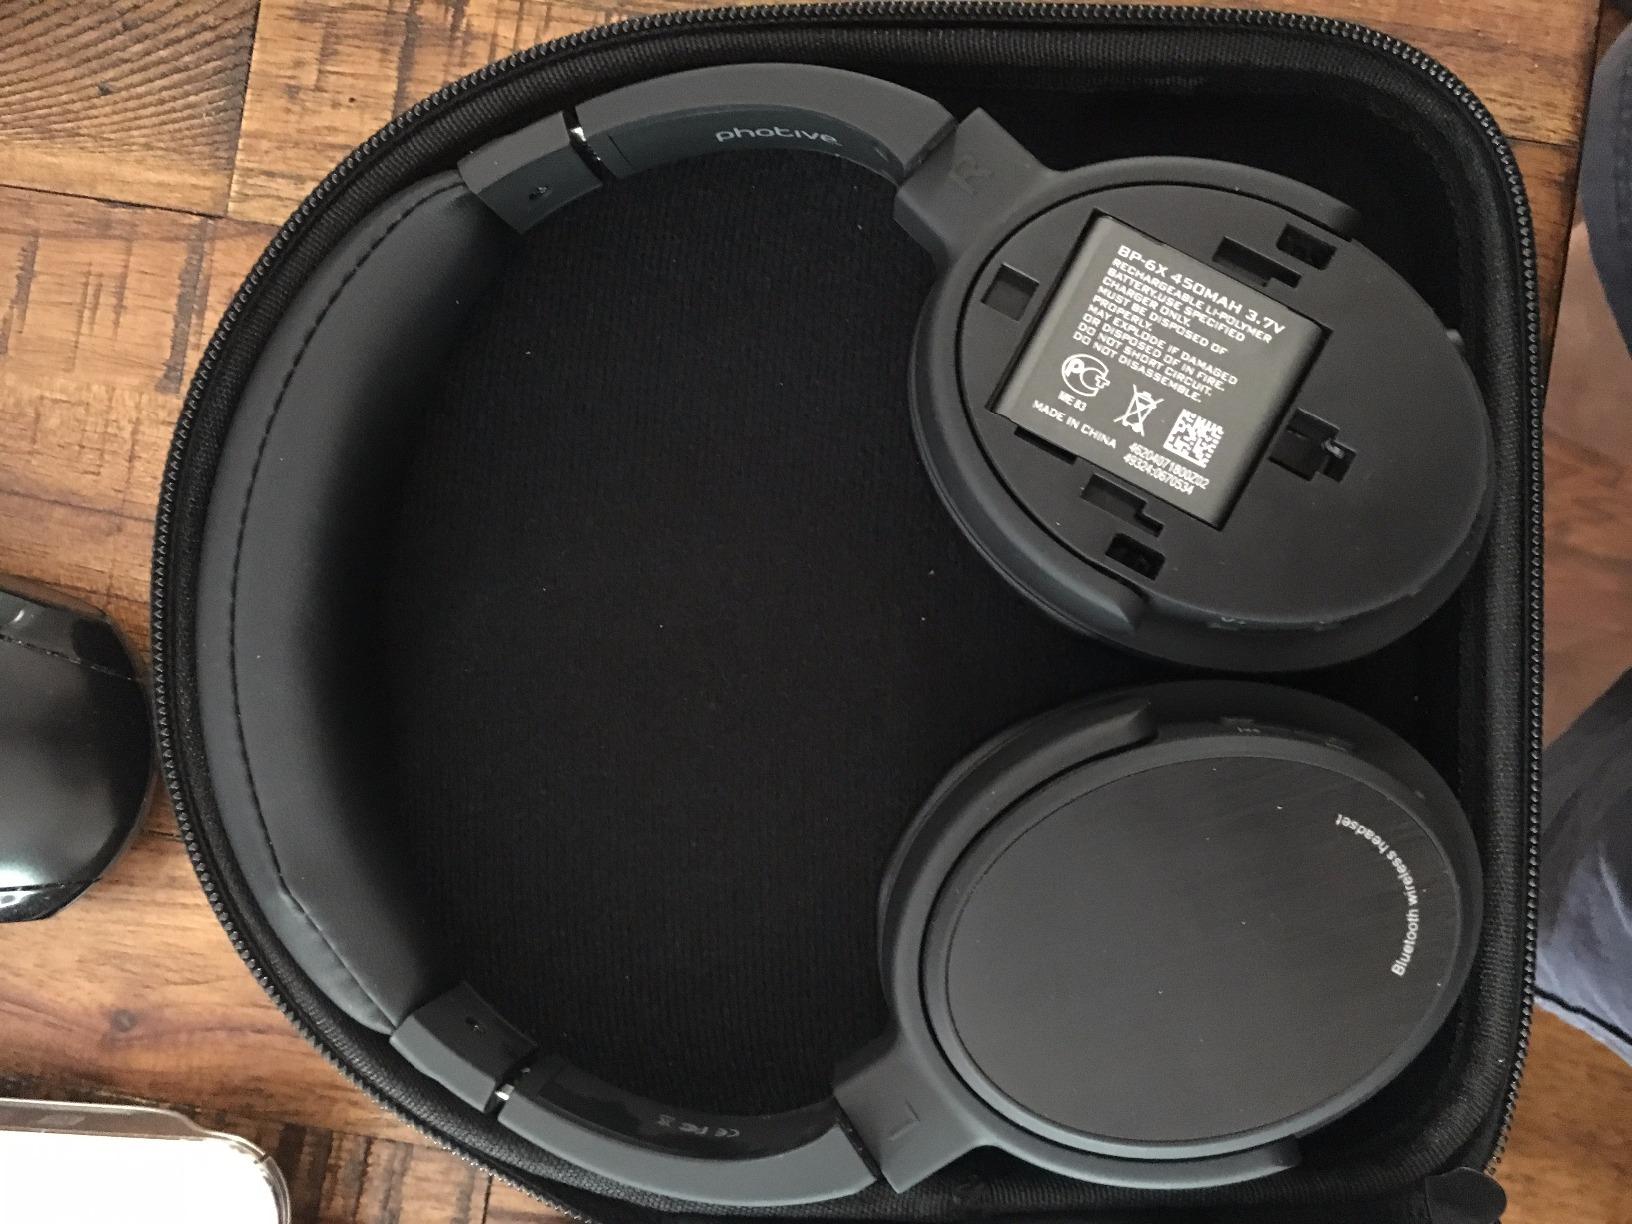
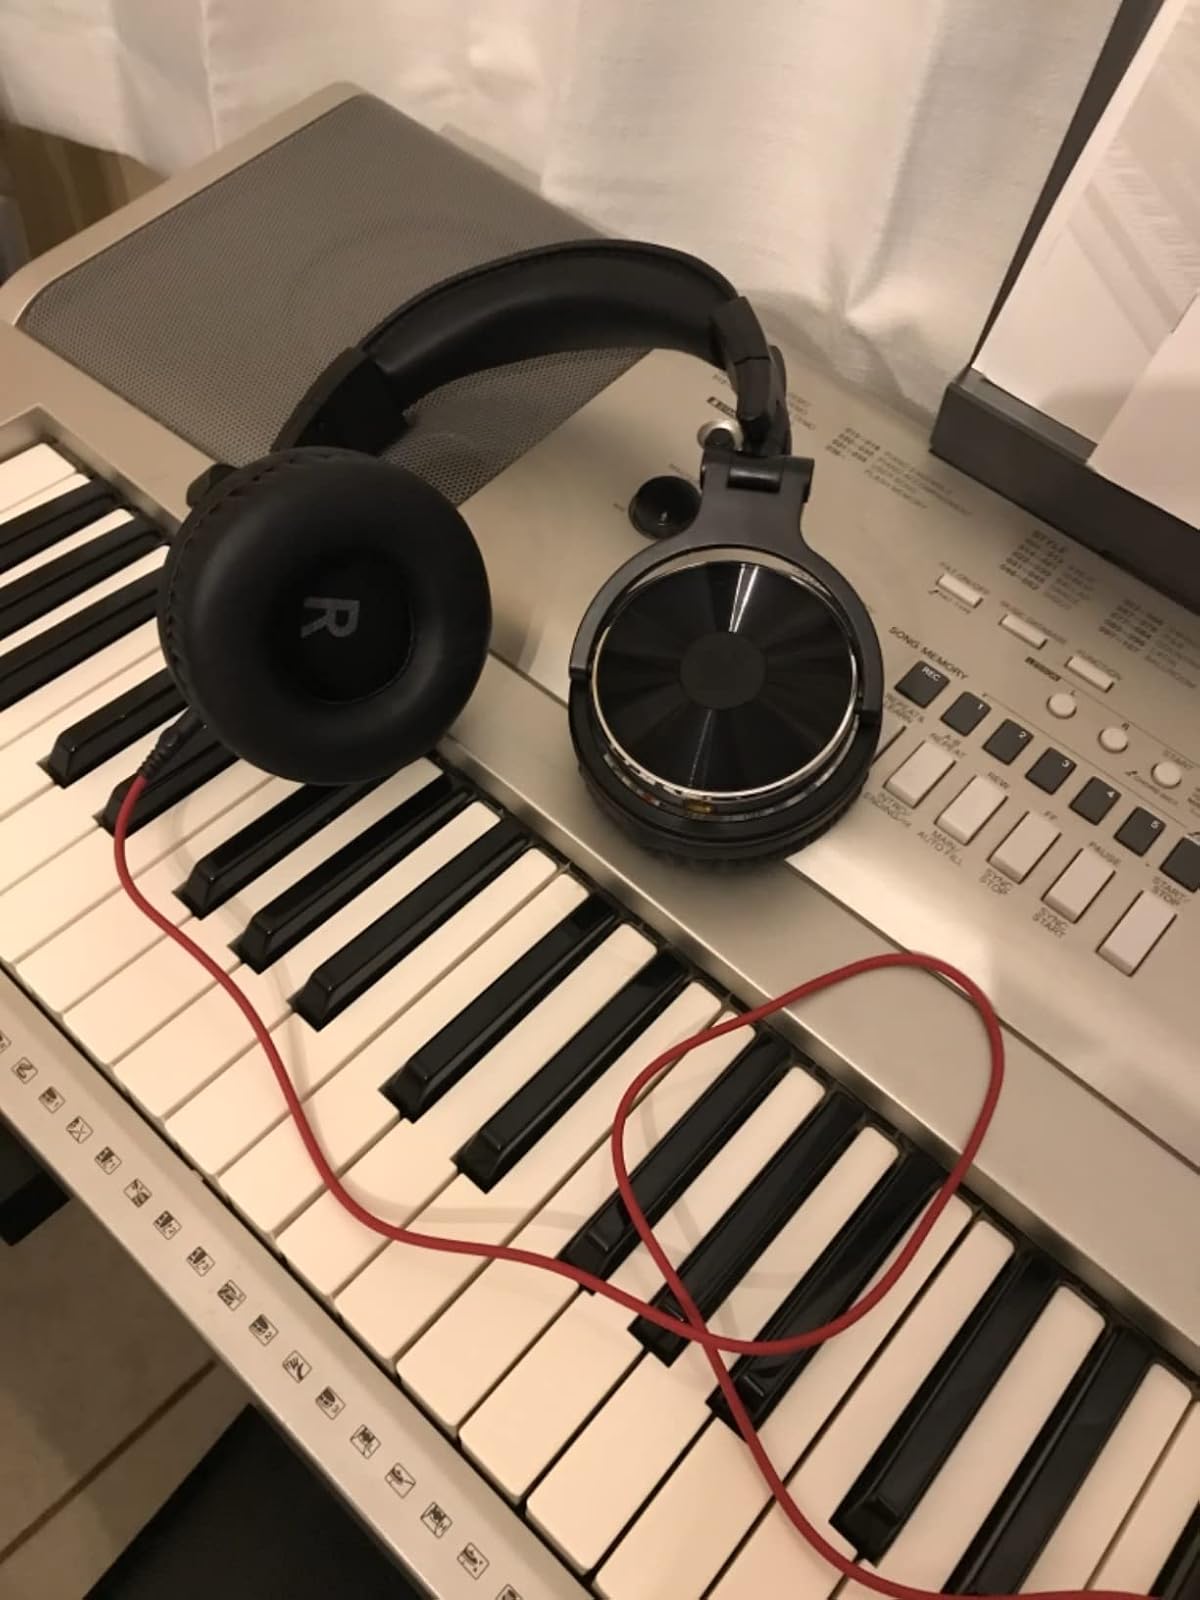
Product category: headphones
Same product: no